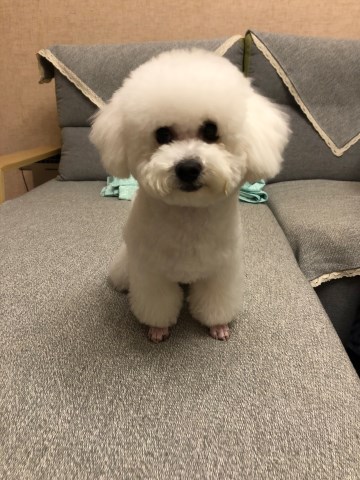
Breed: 3083-n000117-Bichon_Frise